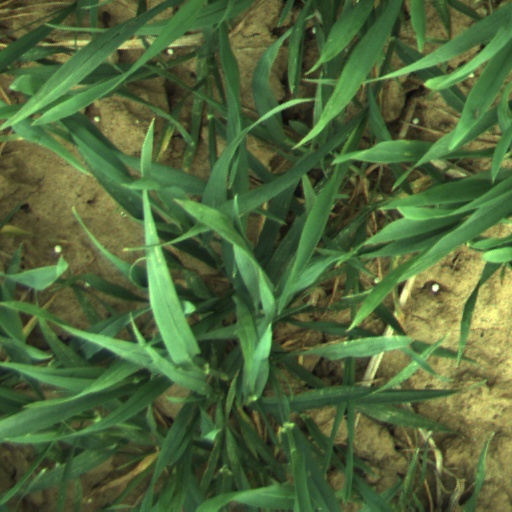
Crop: wheat